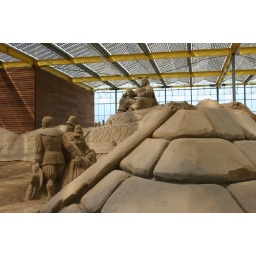
This large building was erected for the Floriade in 2002 and now houses festivities such as these